Bao Bolong Wetland Reserve

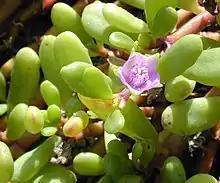
"Sesuvium portulacastrum"

Bao Bolong (also "Baobolong", "Bao Bolon" or "Baobolon") Wetland Reserve is a protected area in The Gambia. Established in 1996, it covers 296.5 square kilometres.